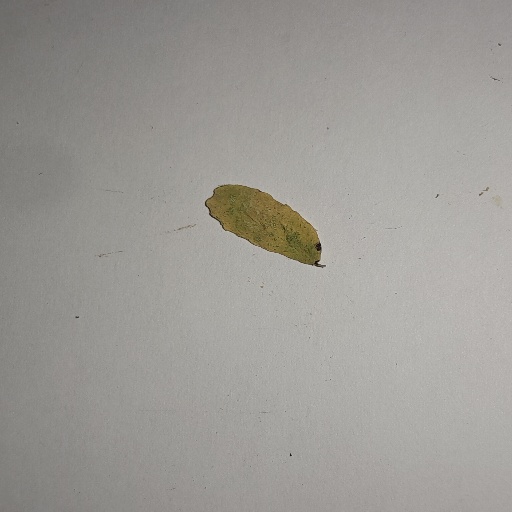
Species: Sojina
Leaf condition: Yellow Leaf